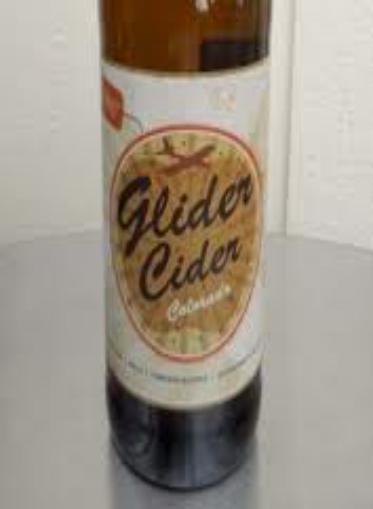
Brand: Glider Cider
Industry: Food